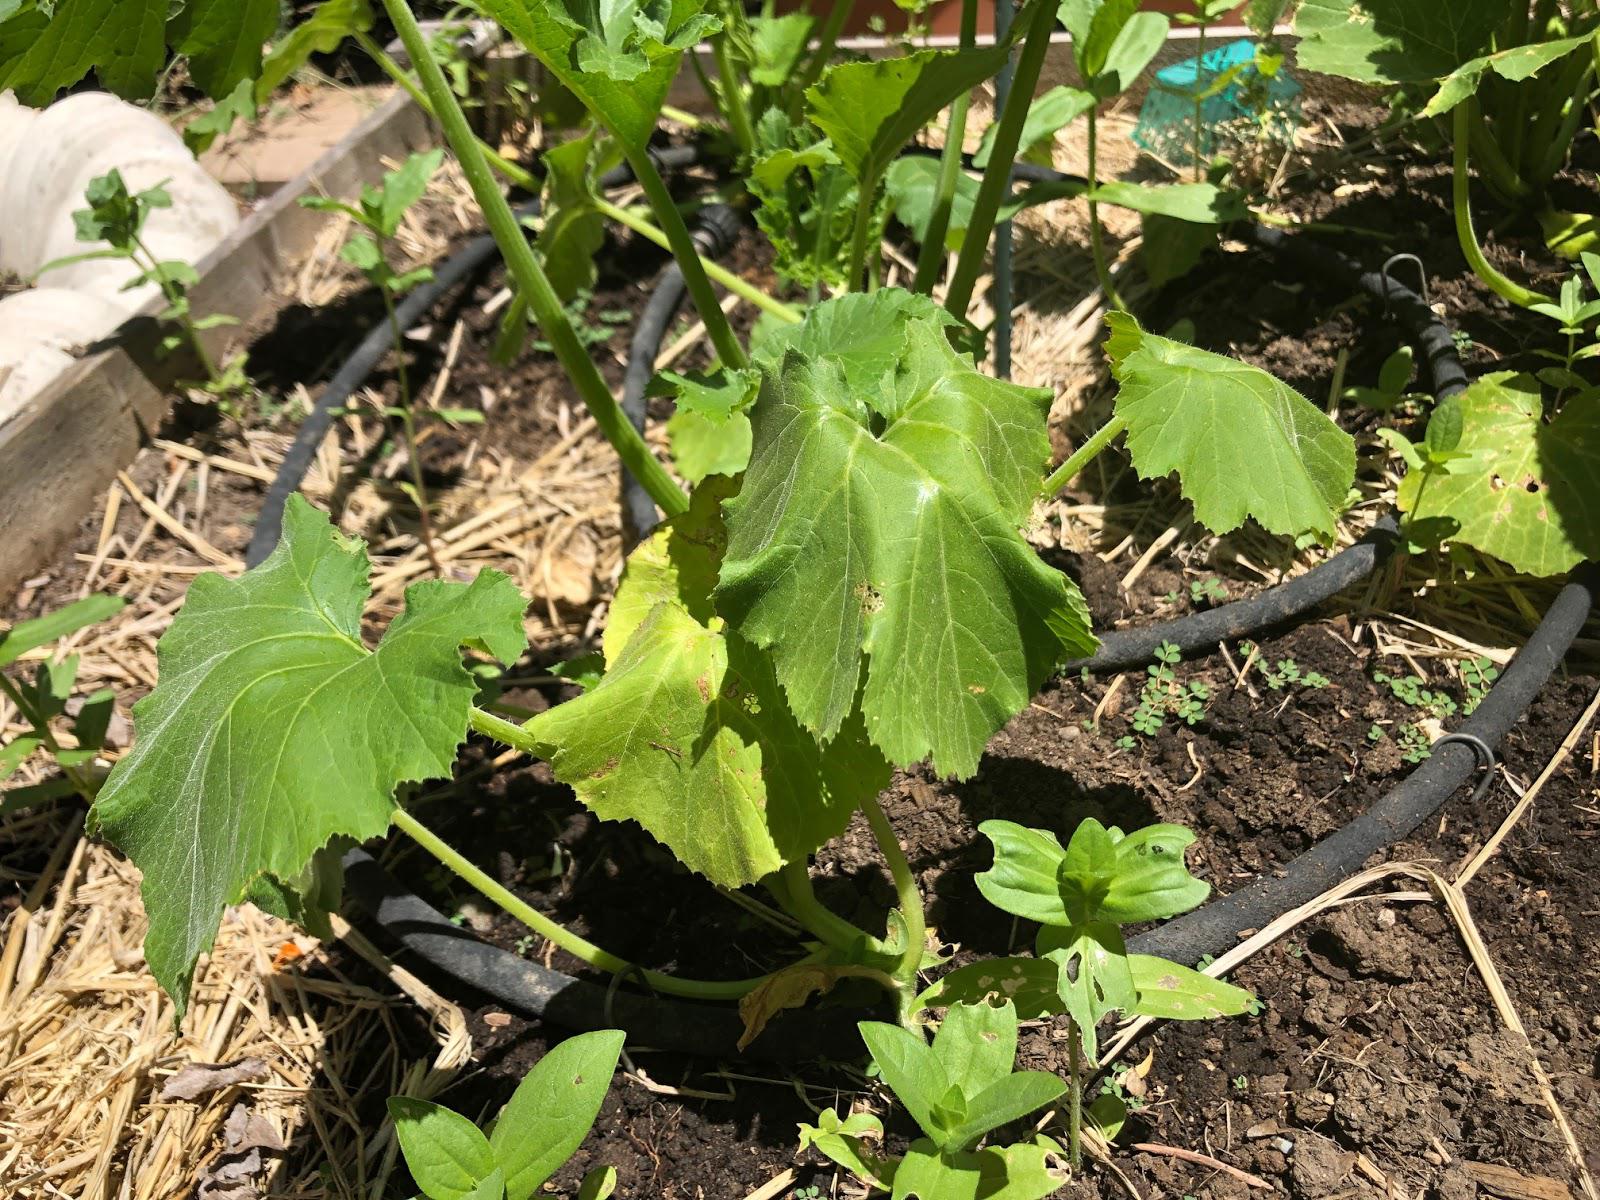
Plant: Zucchini
Disease: zucchini bacterial wilt